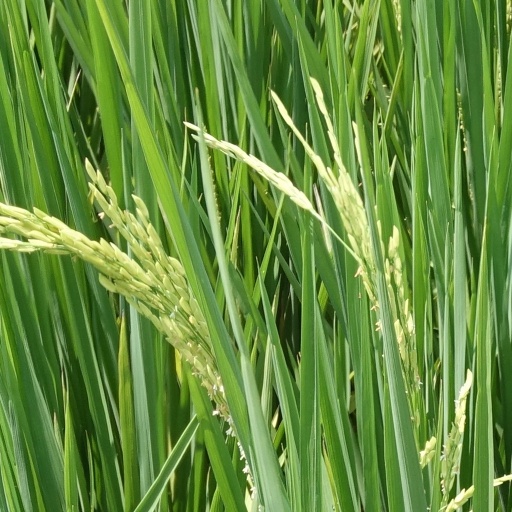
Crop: rice